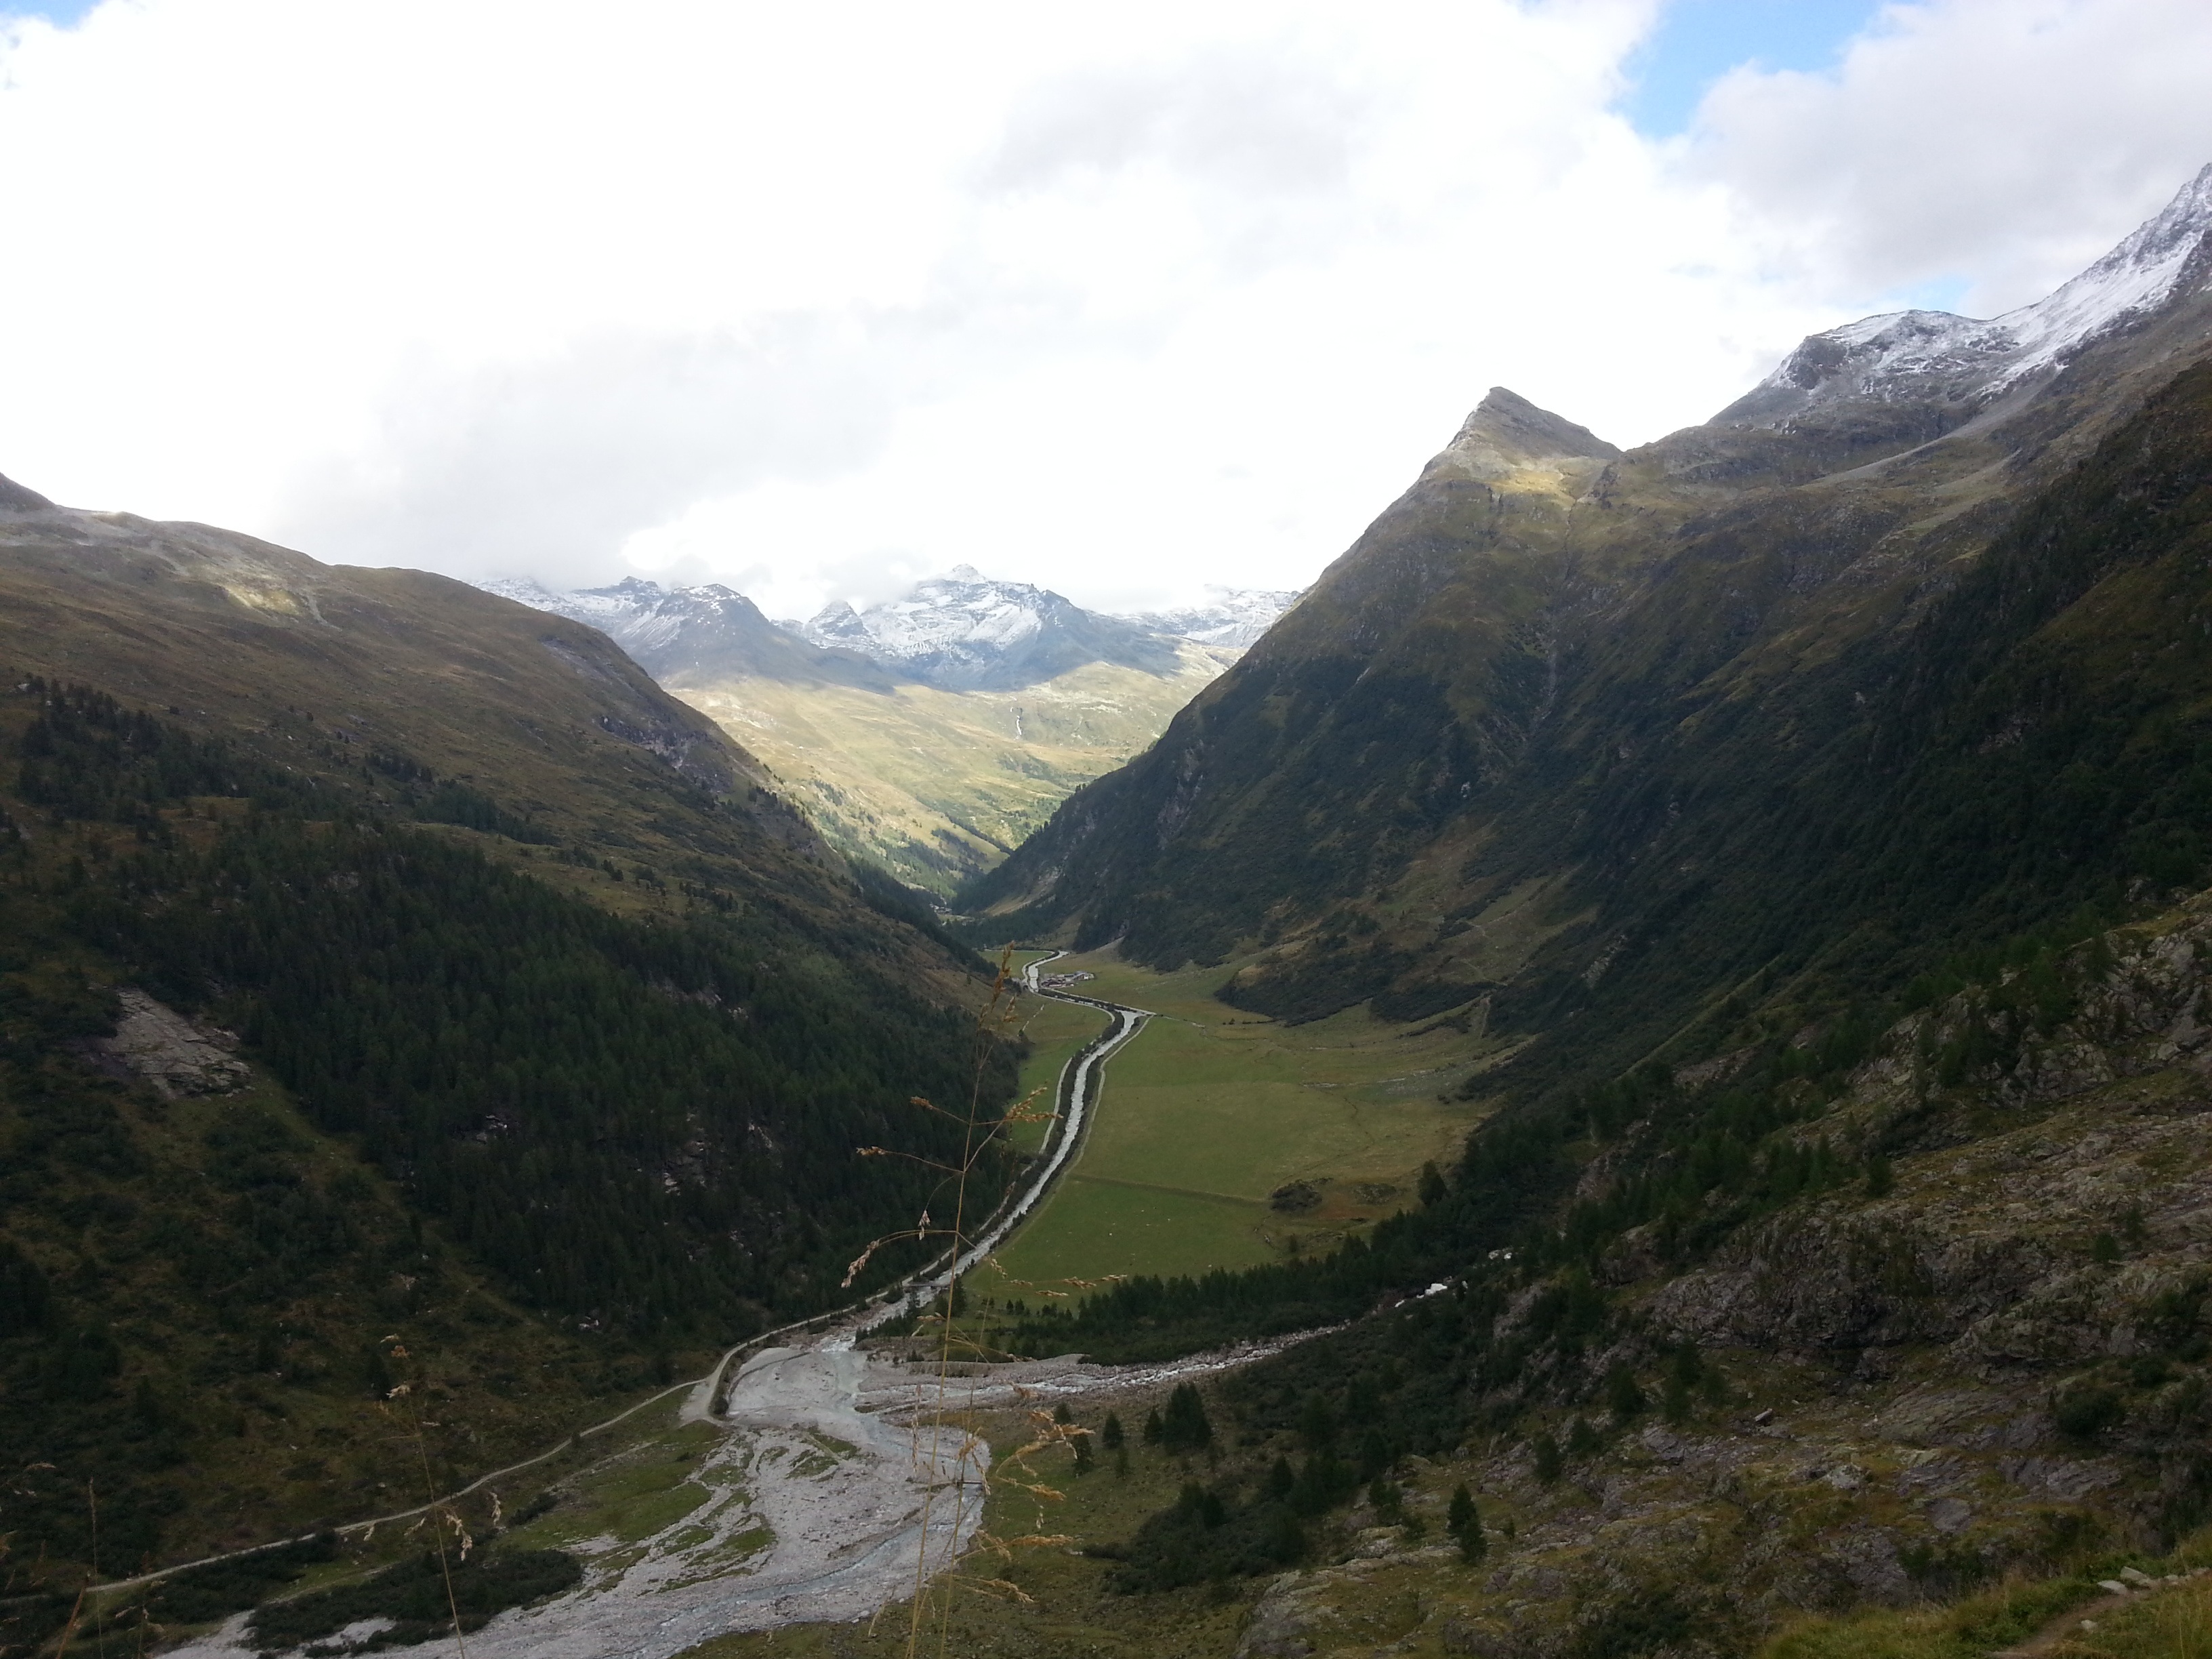
landscape, walking, mountain, lake, valley, mountain range, panorama, fjord, reservoir, highland, ridge, austria, mountains, alps, outlook, plateau, fell, cirque, loch, moraine, tyrol, landform, tarn, mountain pass, geographical feature, mountainous landforms, glacial landform